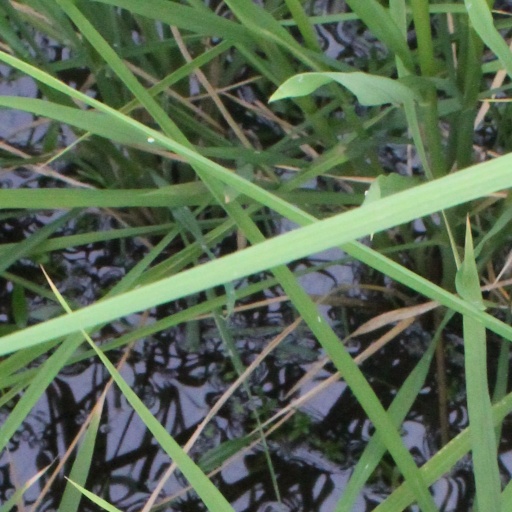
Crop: rice